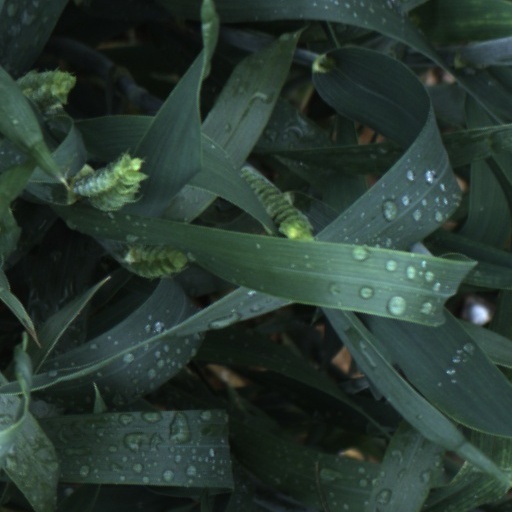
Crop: wheat